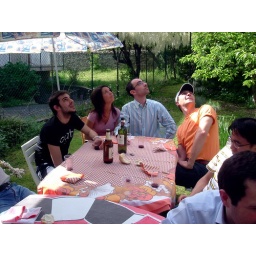
unidentified flying object in castelletto ticinos' sky